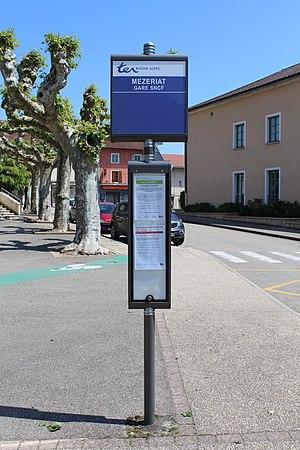
Arrêt de bus de la gare de Mézériat.
Mézériat est une commune française du département de l'Ain, en région Auvergne-Rhône-Alpes. Appartenant au canton de Vonnas depuis 2015, la commune des Mézériatis fait partie de la Bresse savoyarde près de la Dombes entre Mâcon et Bourg-en-Bresse.
La gare de Mézériat est une gare ferroviaire française de la ligne de Mâcon à Ambérieu, située sur le territoire de la commune de Mézériat, dans le département de l'Ain, en région Auvergne-Rhône-Alpes.